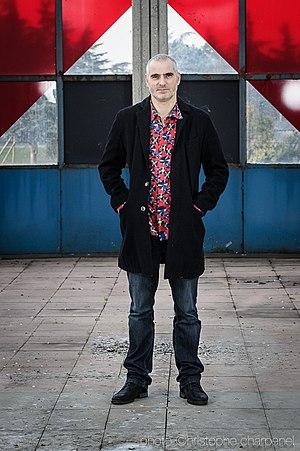
Le saxophoniste Lionel Martin
Lionel Martin né à Lyon en 1974, est saxophoniste et compositeur de jazz français.